Scunthorpe Alphas

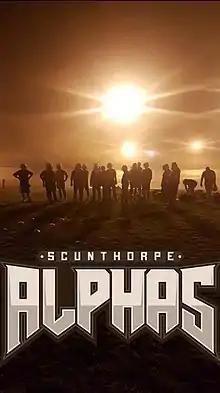
Scunthorpe Alphas training at night

The Alphas play their home games at Quibell Park Stadium, the former home of the Steelers. Quibell Park is a purpose-built athletics and cycling velodrome stadium that has an American football field in the centre. The Alphas also use the adjacent field for practice making the Quibell Park complex their home for both training and match days.